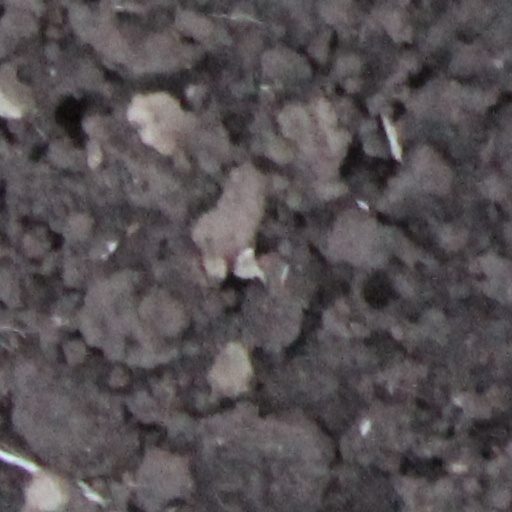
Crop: wheat